Colvin R. de Silva

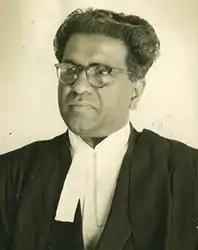
Colvin R. de Silva in the cloak of an advocate

Colvin Reginald de Silva (1907 – 27 February 1989; commonly known as Colvin R. de Silva) was a Sri Lankan Cabinet Minister of Plantation Industries and Constitutional Affairs, prominent member of parliament, Trotskyist leader and lawyer in Sri Lanka. He was one of the founders of the Lanka Sama Samaja Party, the first Marxist party in Sri Lanka.